William Frederick Havemeyer

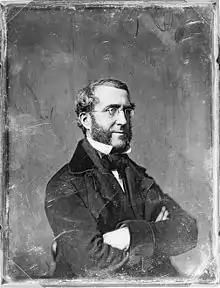
William Frederick Havemeyer, circa 1844-1860

William Frederick Havemeyer (February 12, 1804 – November 30, 1874) was an American businessman and politician who served three times as mayor of New York City during the 19th century.